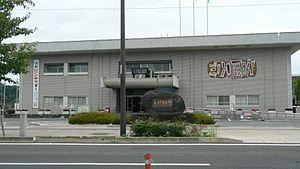
Ōmura est une ville située dans la préfecture de Nagasaki, au Japon.